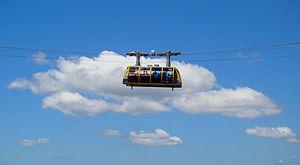
Scenic World est un parc de loisirs de Katoomba, dans la Nouvelle-Galles du Sud, en Australie.